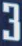
Number: 3